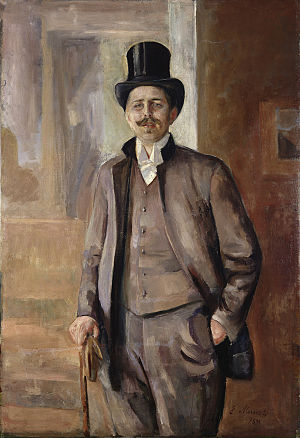
Værker af Edvard Munch
Dette er en liste over værker af Edvard Munch, autogenereret fra data i Wikidata.